Diver navigation

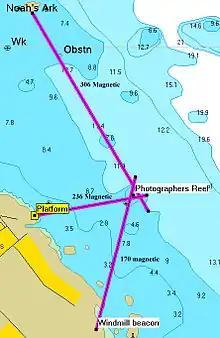
Cocked hat on chart showing navigational error

Surface applications for compass navigation include marking a position and finding the position using compass bearings. At least two position lines are required to fix a position, as only direction can be found using a compass. When two bearings are used a large angle between the bearings will minimize error. The angle should preferably be between 60 and 120 degrees, and near 90 degrees would be ideal. Three bearings are better as they will also give an indication of probable accuracy when plotted on a chart. The "cocked hat" or triangle where the lines intersect, shows the probable location of the position measured, and a small triangle indicates a small probable error. The angle between the three bearings should preferably be in the order of 60 or 120 degrees where available landmarks allow. In all cases landmarks should be as close to the diver as possible and spread over a large arc for best accuracy.